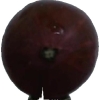
Label: gooseberry